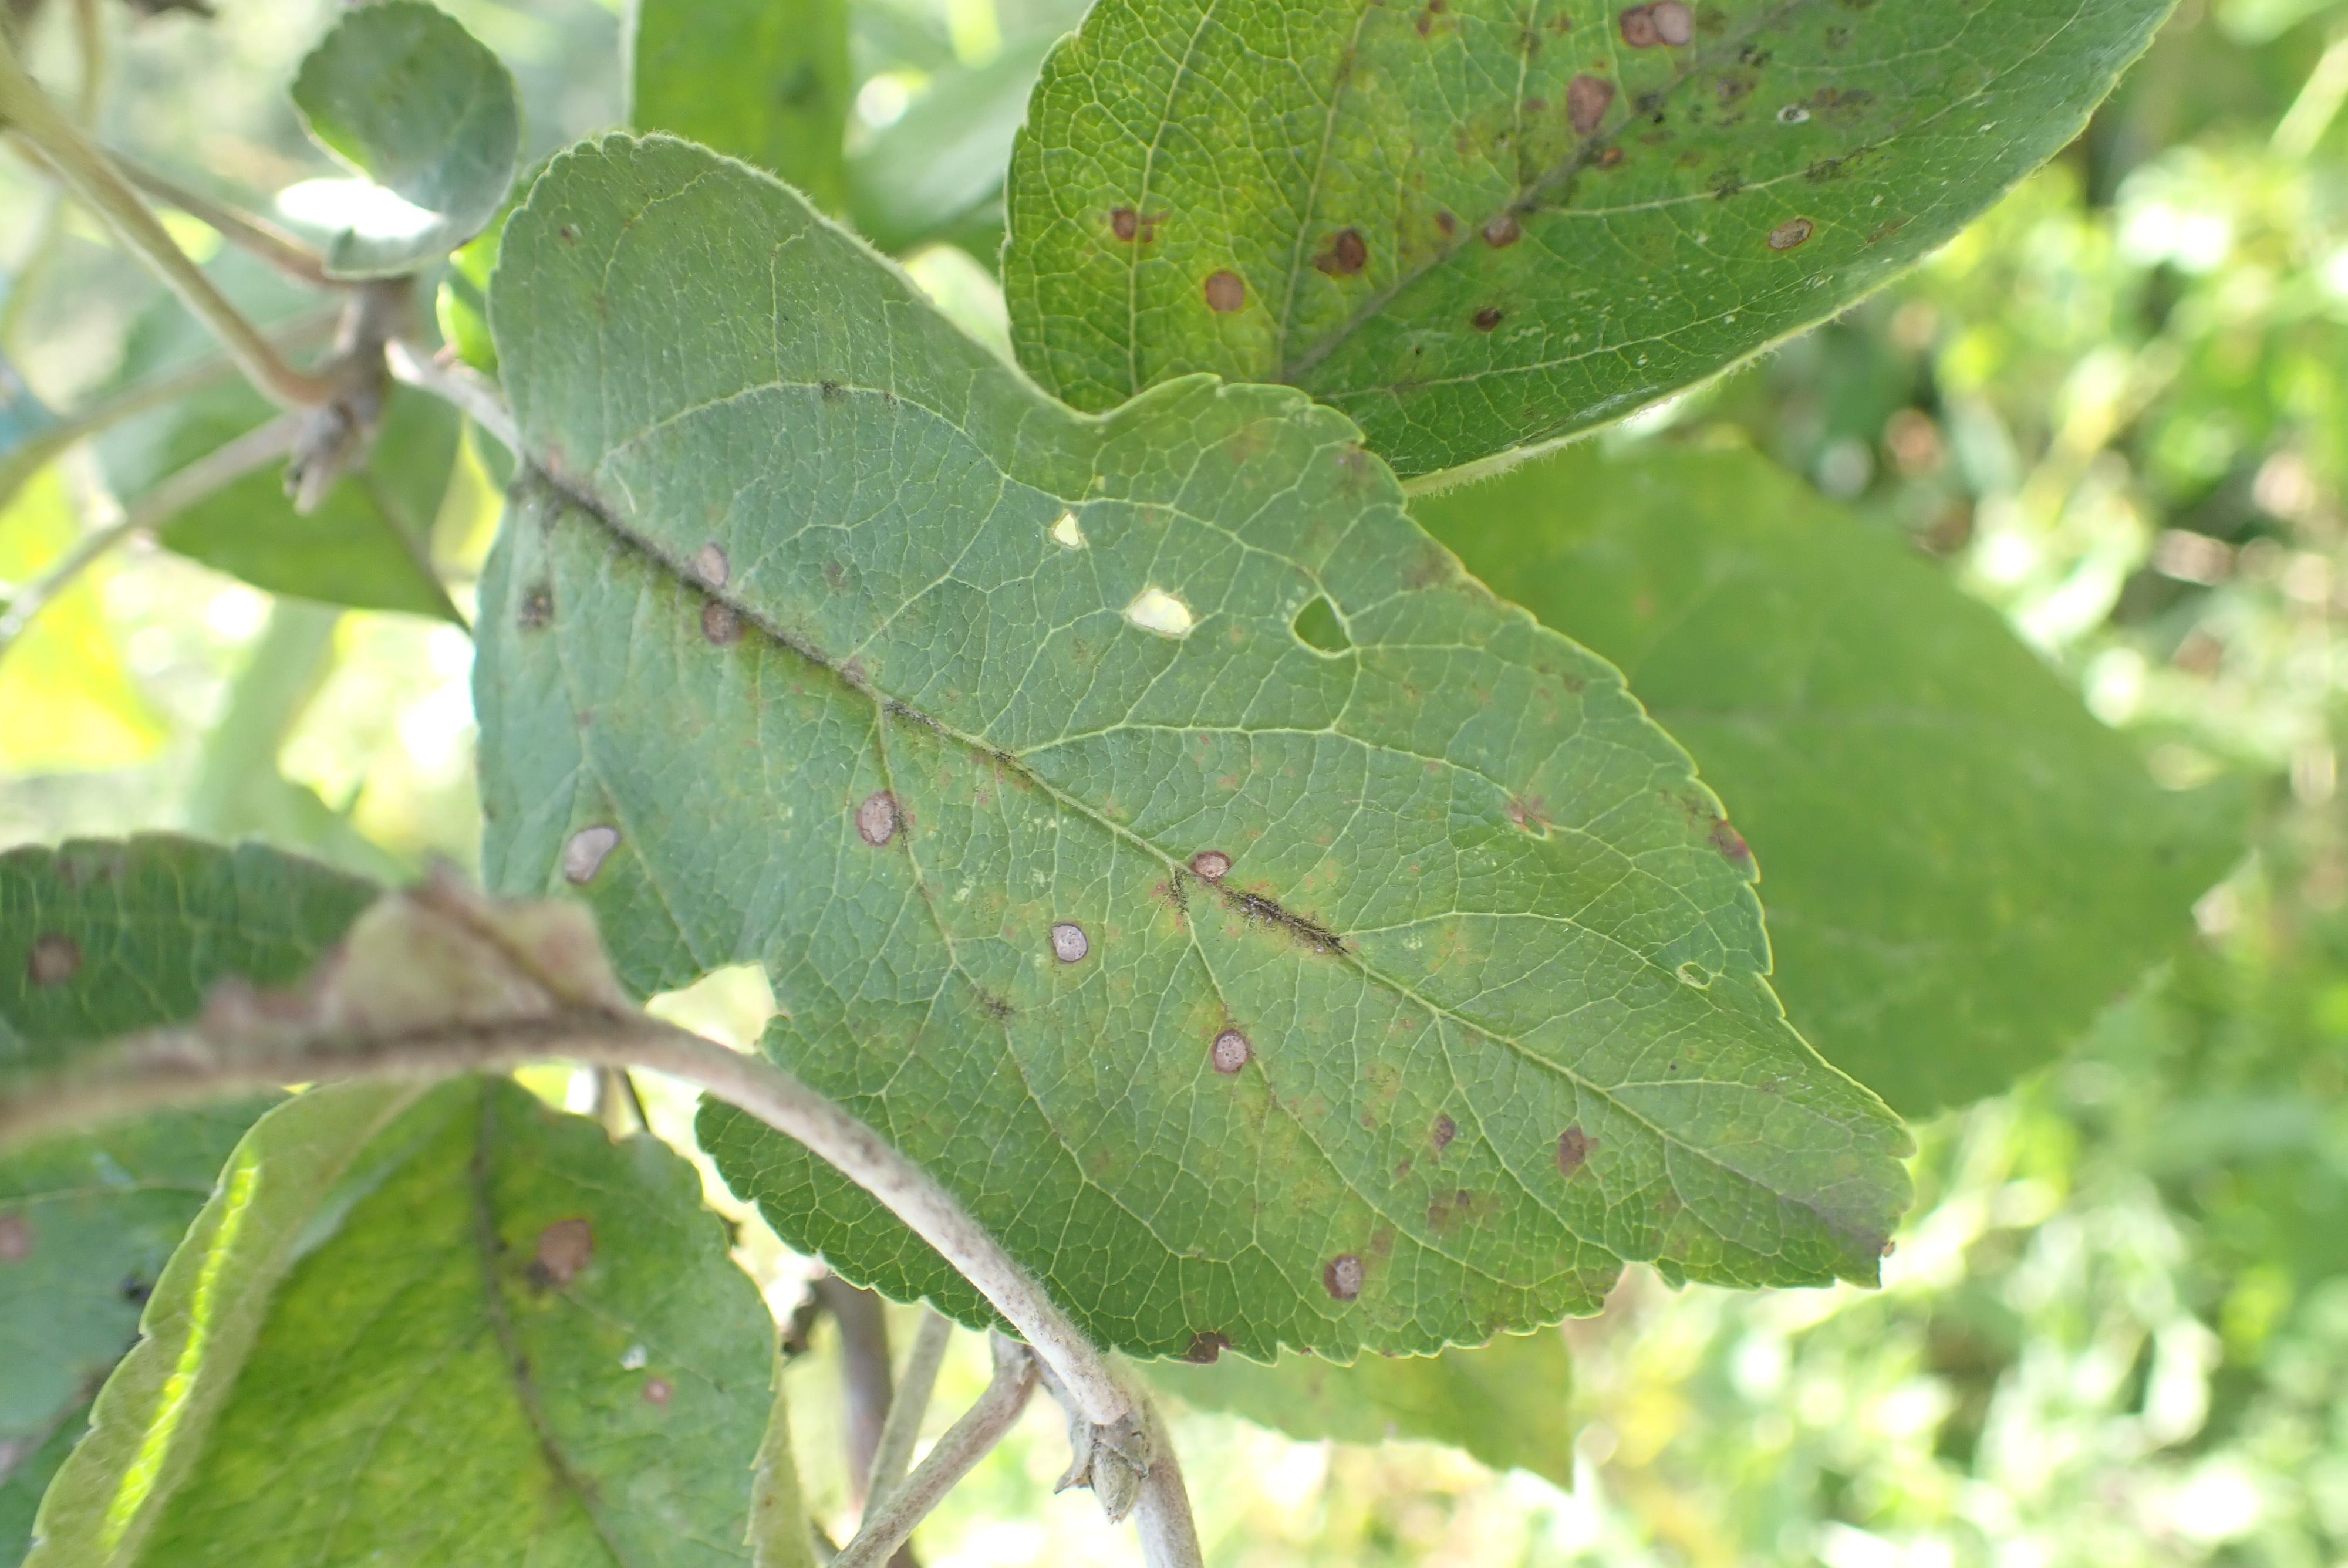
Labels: scab, frog_eye_leaf_spot